Kaliningrad Regional Drama Theatre

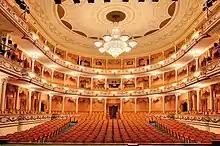
Hall of the Kaliningrad Drama Theater

The Kaliningrad Regional Drama Theatre is a theatre in Kaliningrad, Russia.